Soy Nero

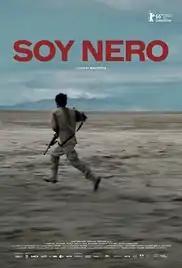
Film poster

Soy Nero is a 2016 internationally co-produced drama film directed by Rafi Pitts. It was selected to compete for the Golden Bear at the 66th Berlin International Film Festival. The film won the Best Film Award at the 12th Bucharest International Film Festival held in April 2016.